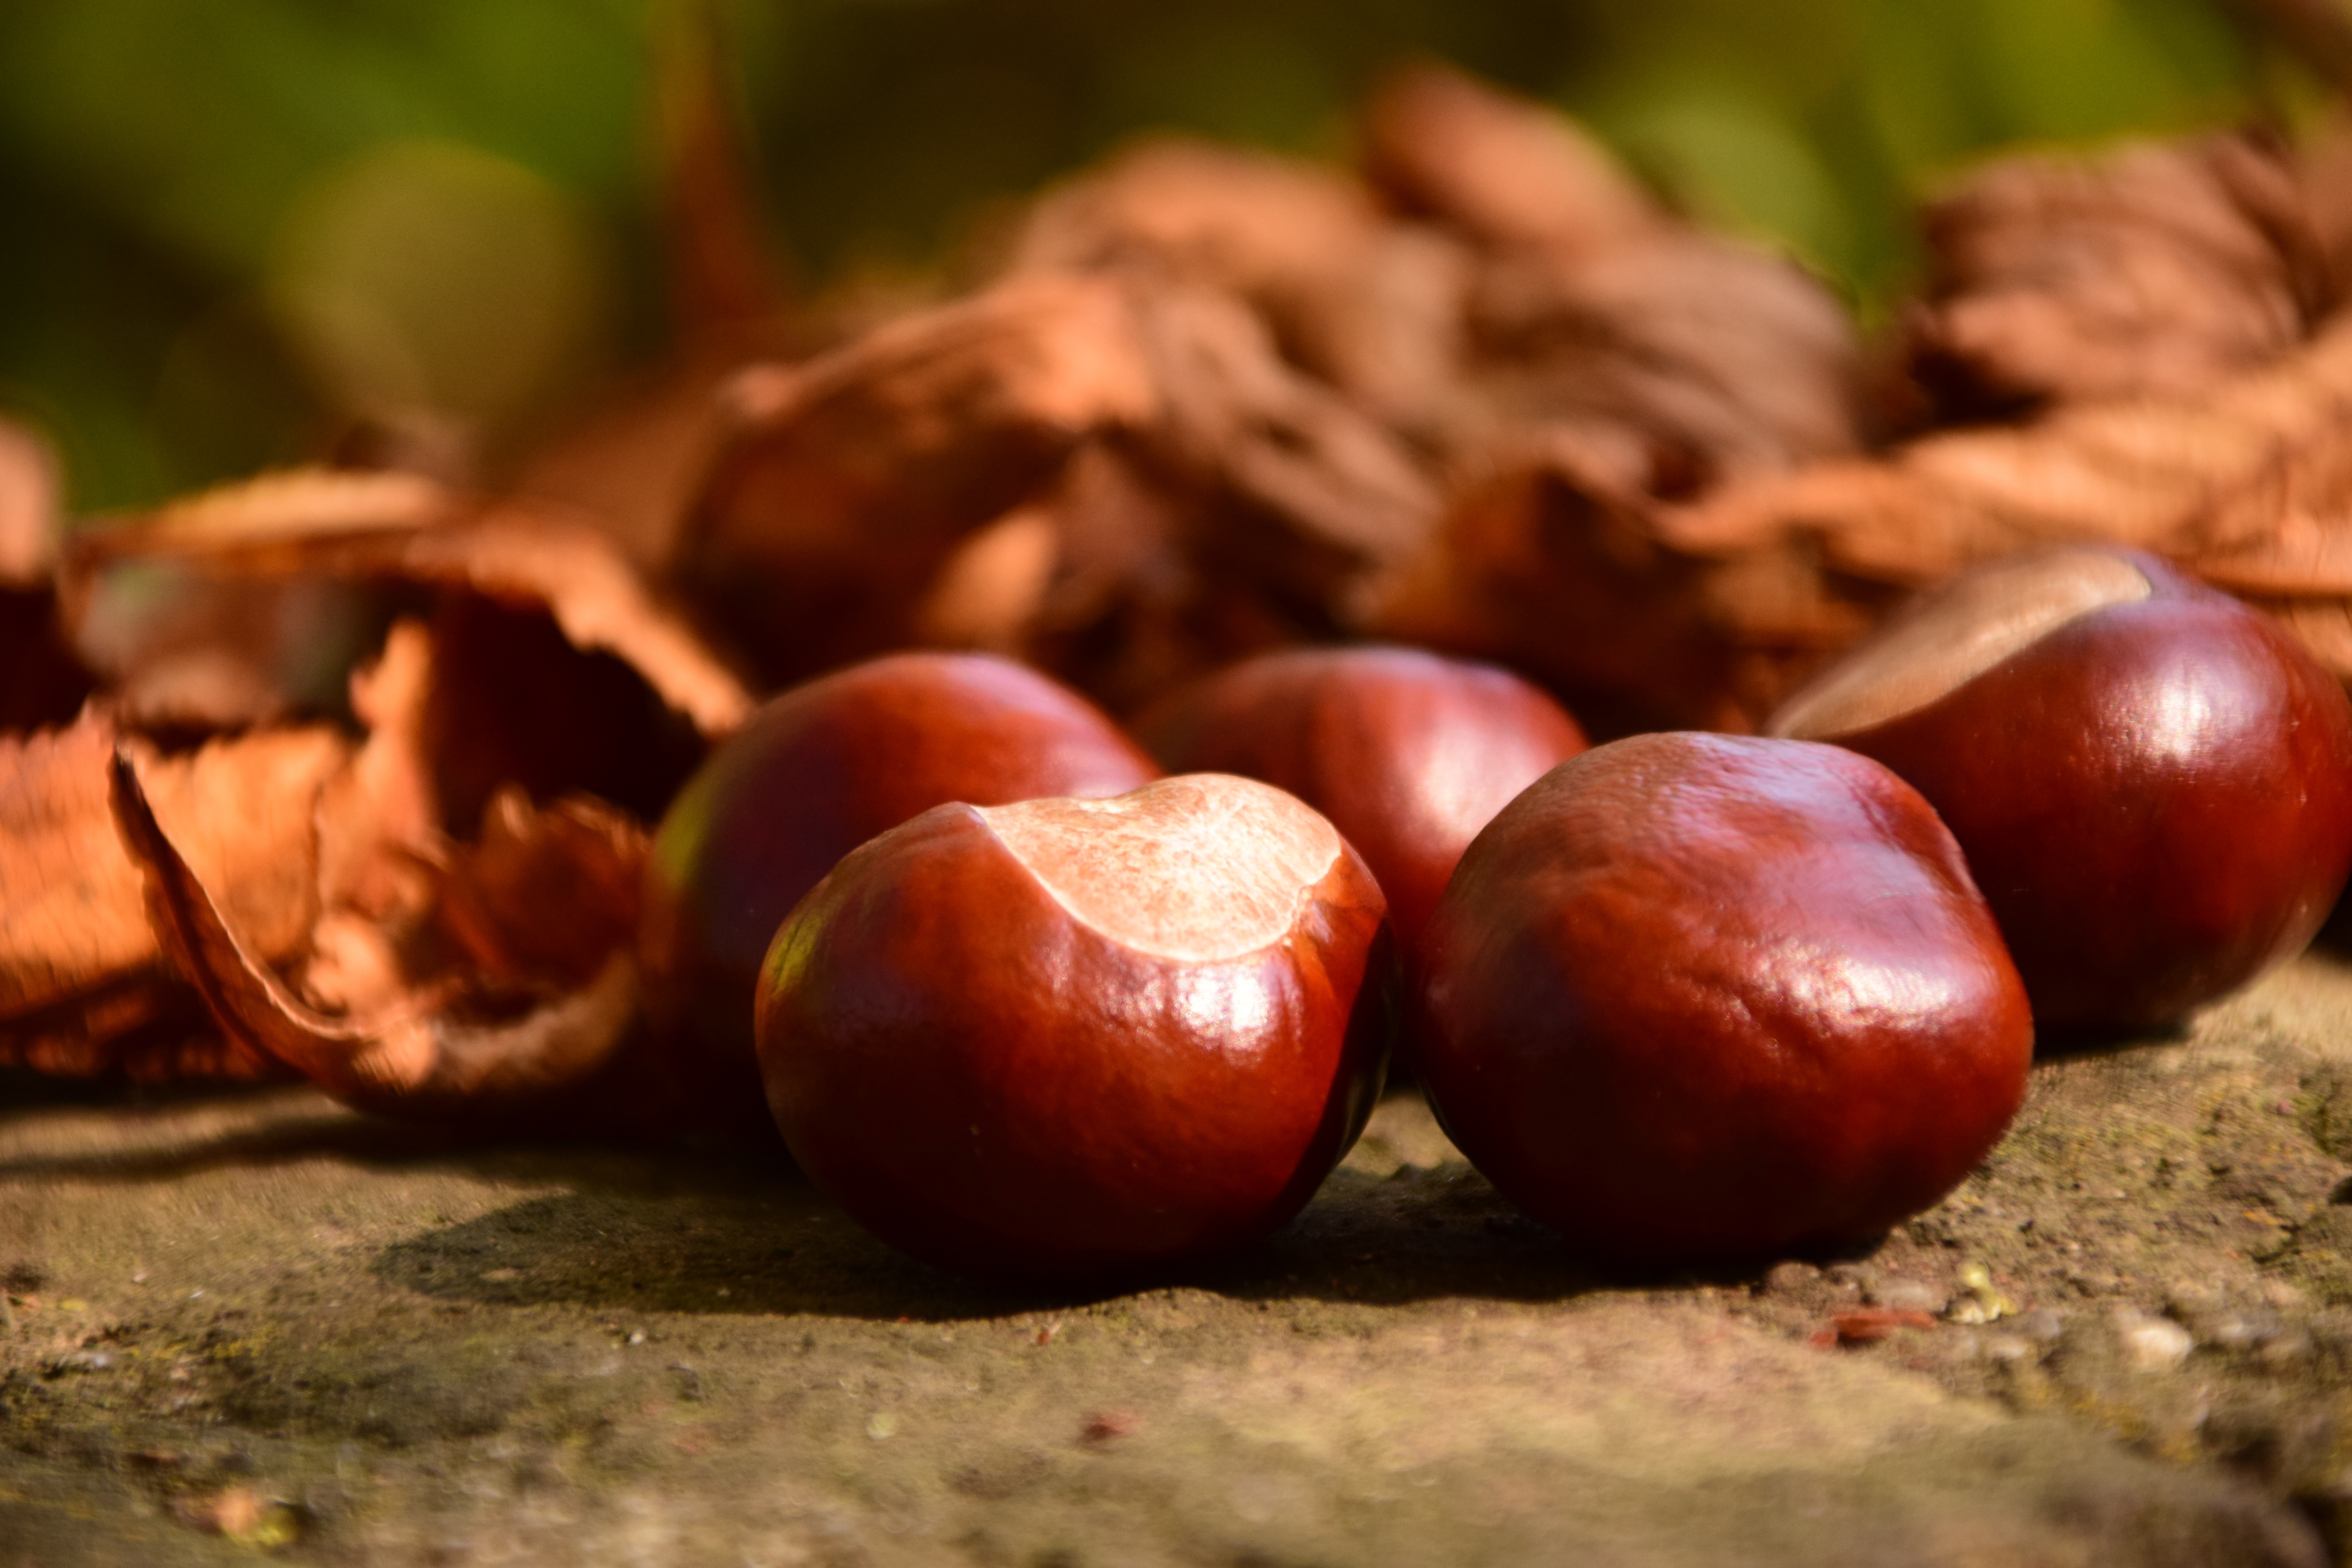
nature, plant, fruit, flower, dry, food, produce, macro, autumn, close, leaves, autumn colours, chestnut, macro photography, flowering plant, buckeye, ordinary rosskastanie, land plant